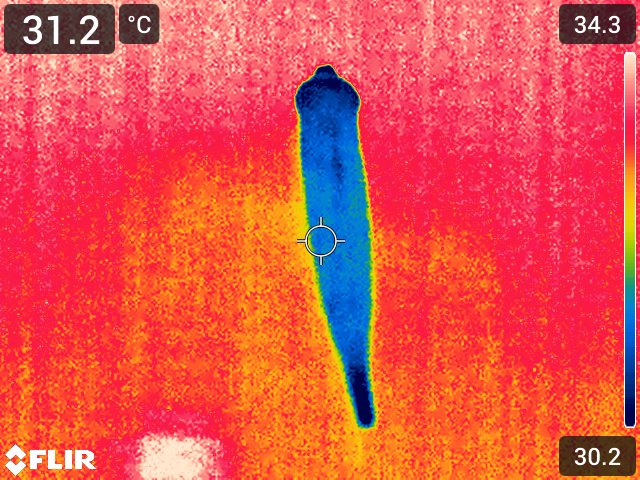
Maturity: adequate_matured